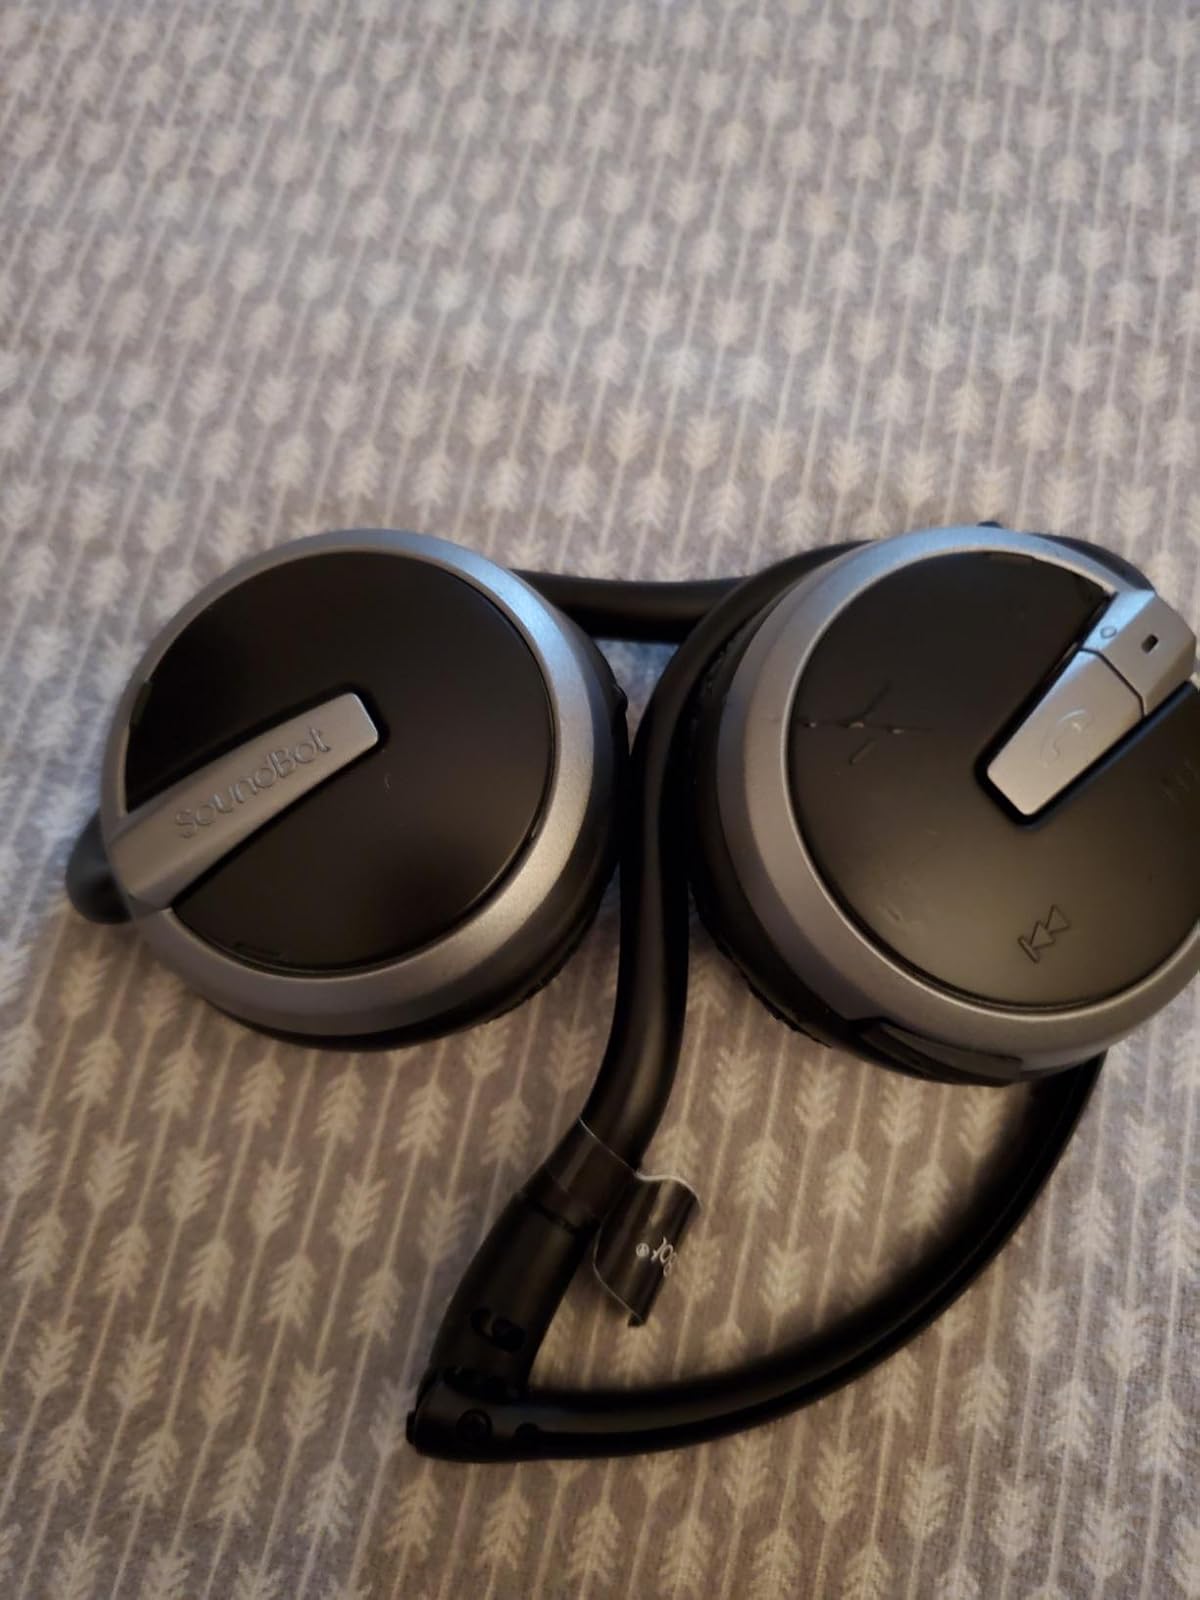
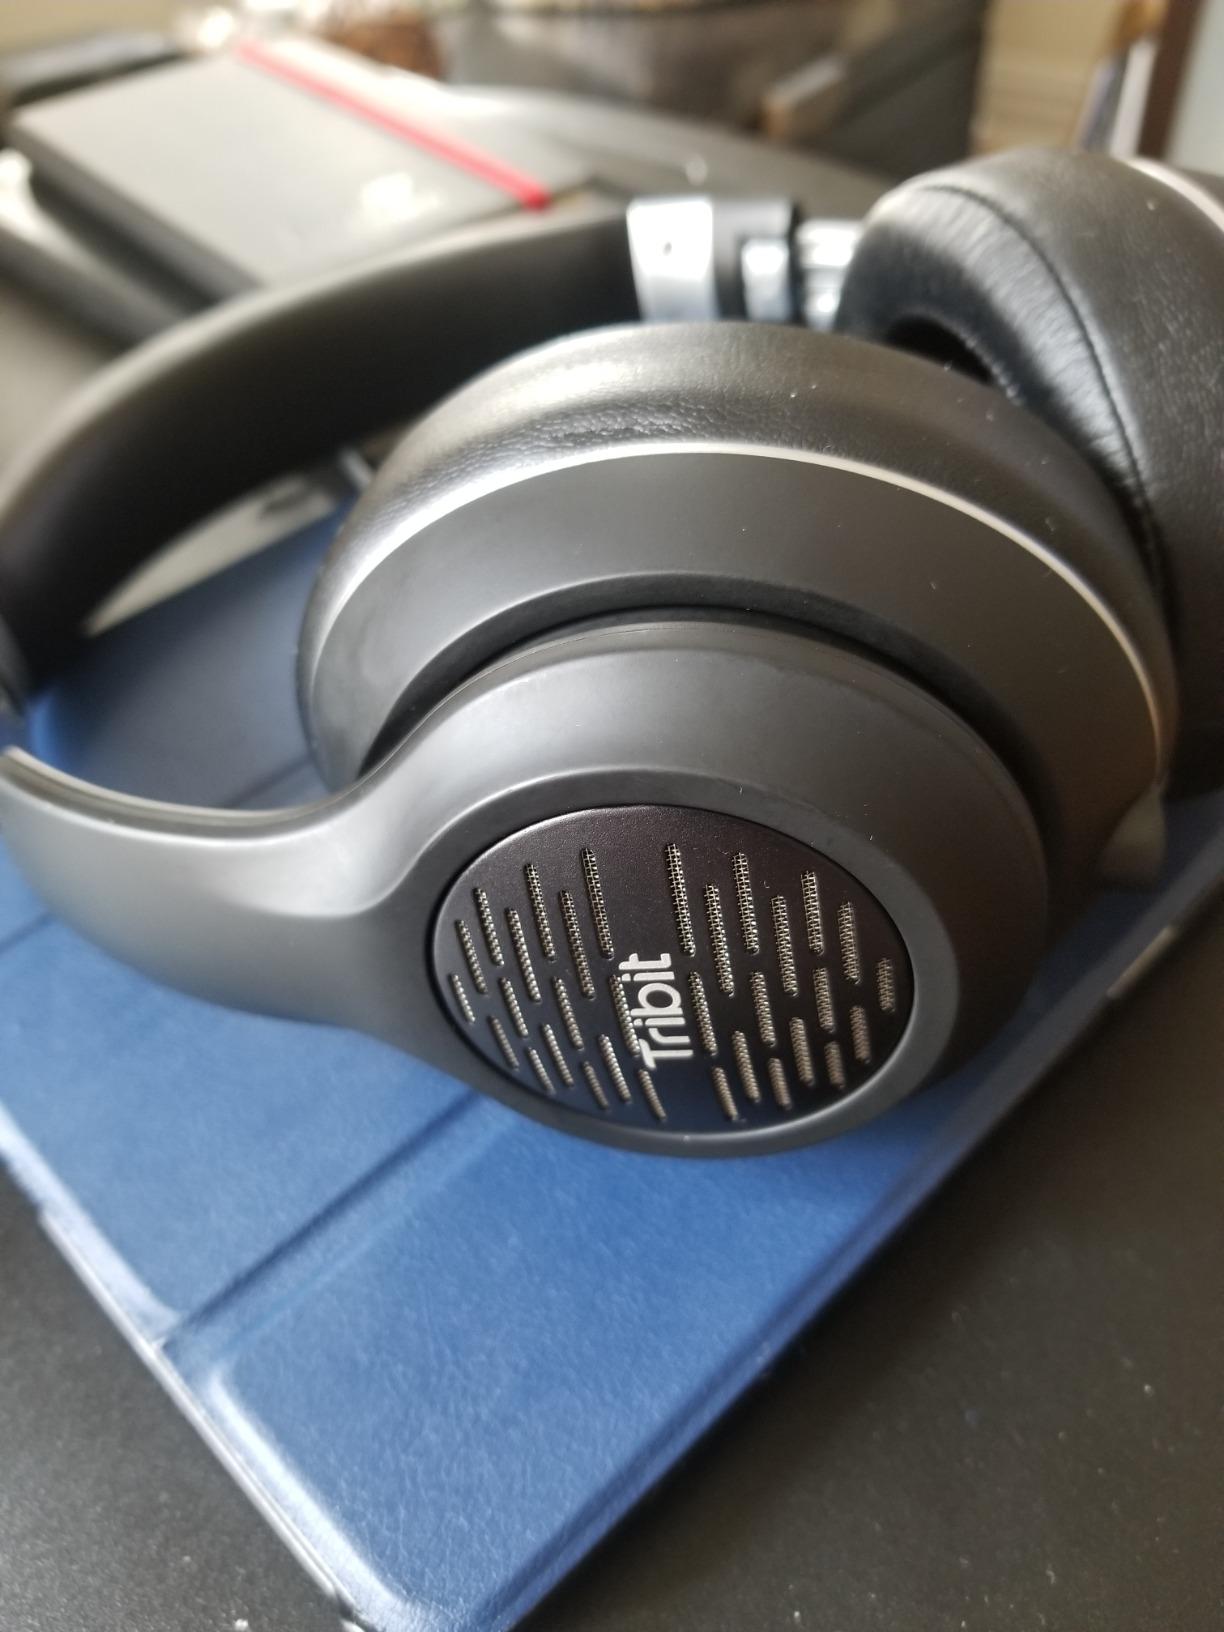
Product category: headphones
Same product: no